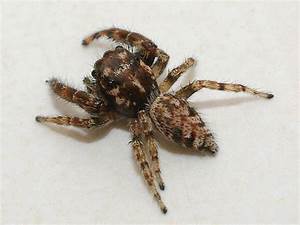
Label: ragno